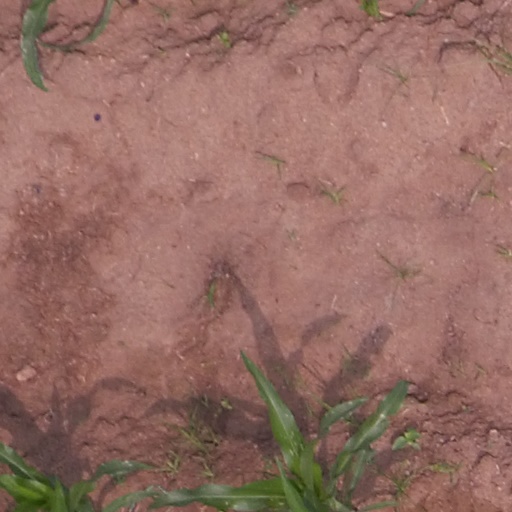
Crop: maize; corn